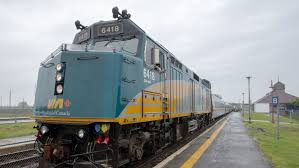
Vehicle type: Trains